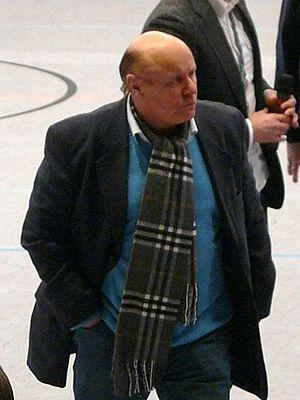
Charly Dörfel, de son vrai nom Gert Dörfel, est un footballeur allemand né le 18 septembre 1939 à Hambourg. Il évoluait au poste d'attaquant.